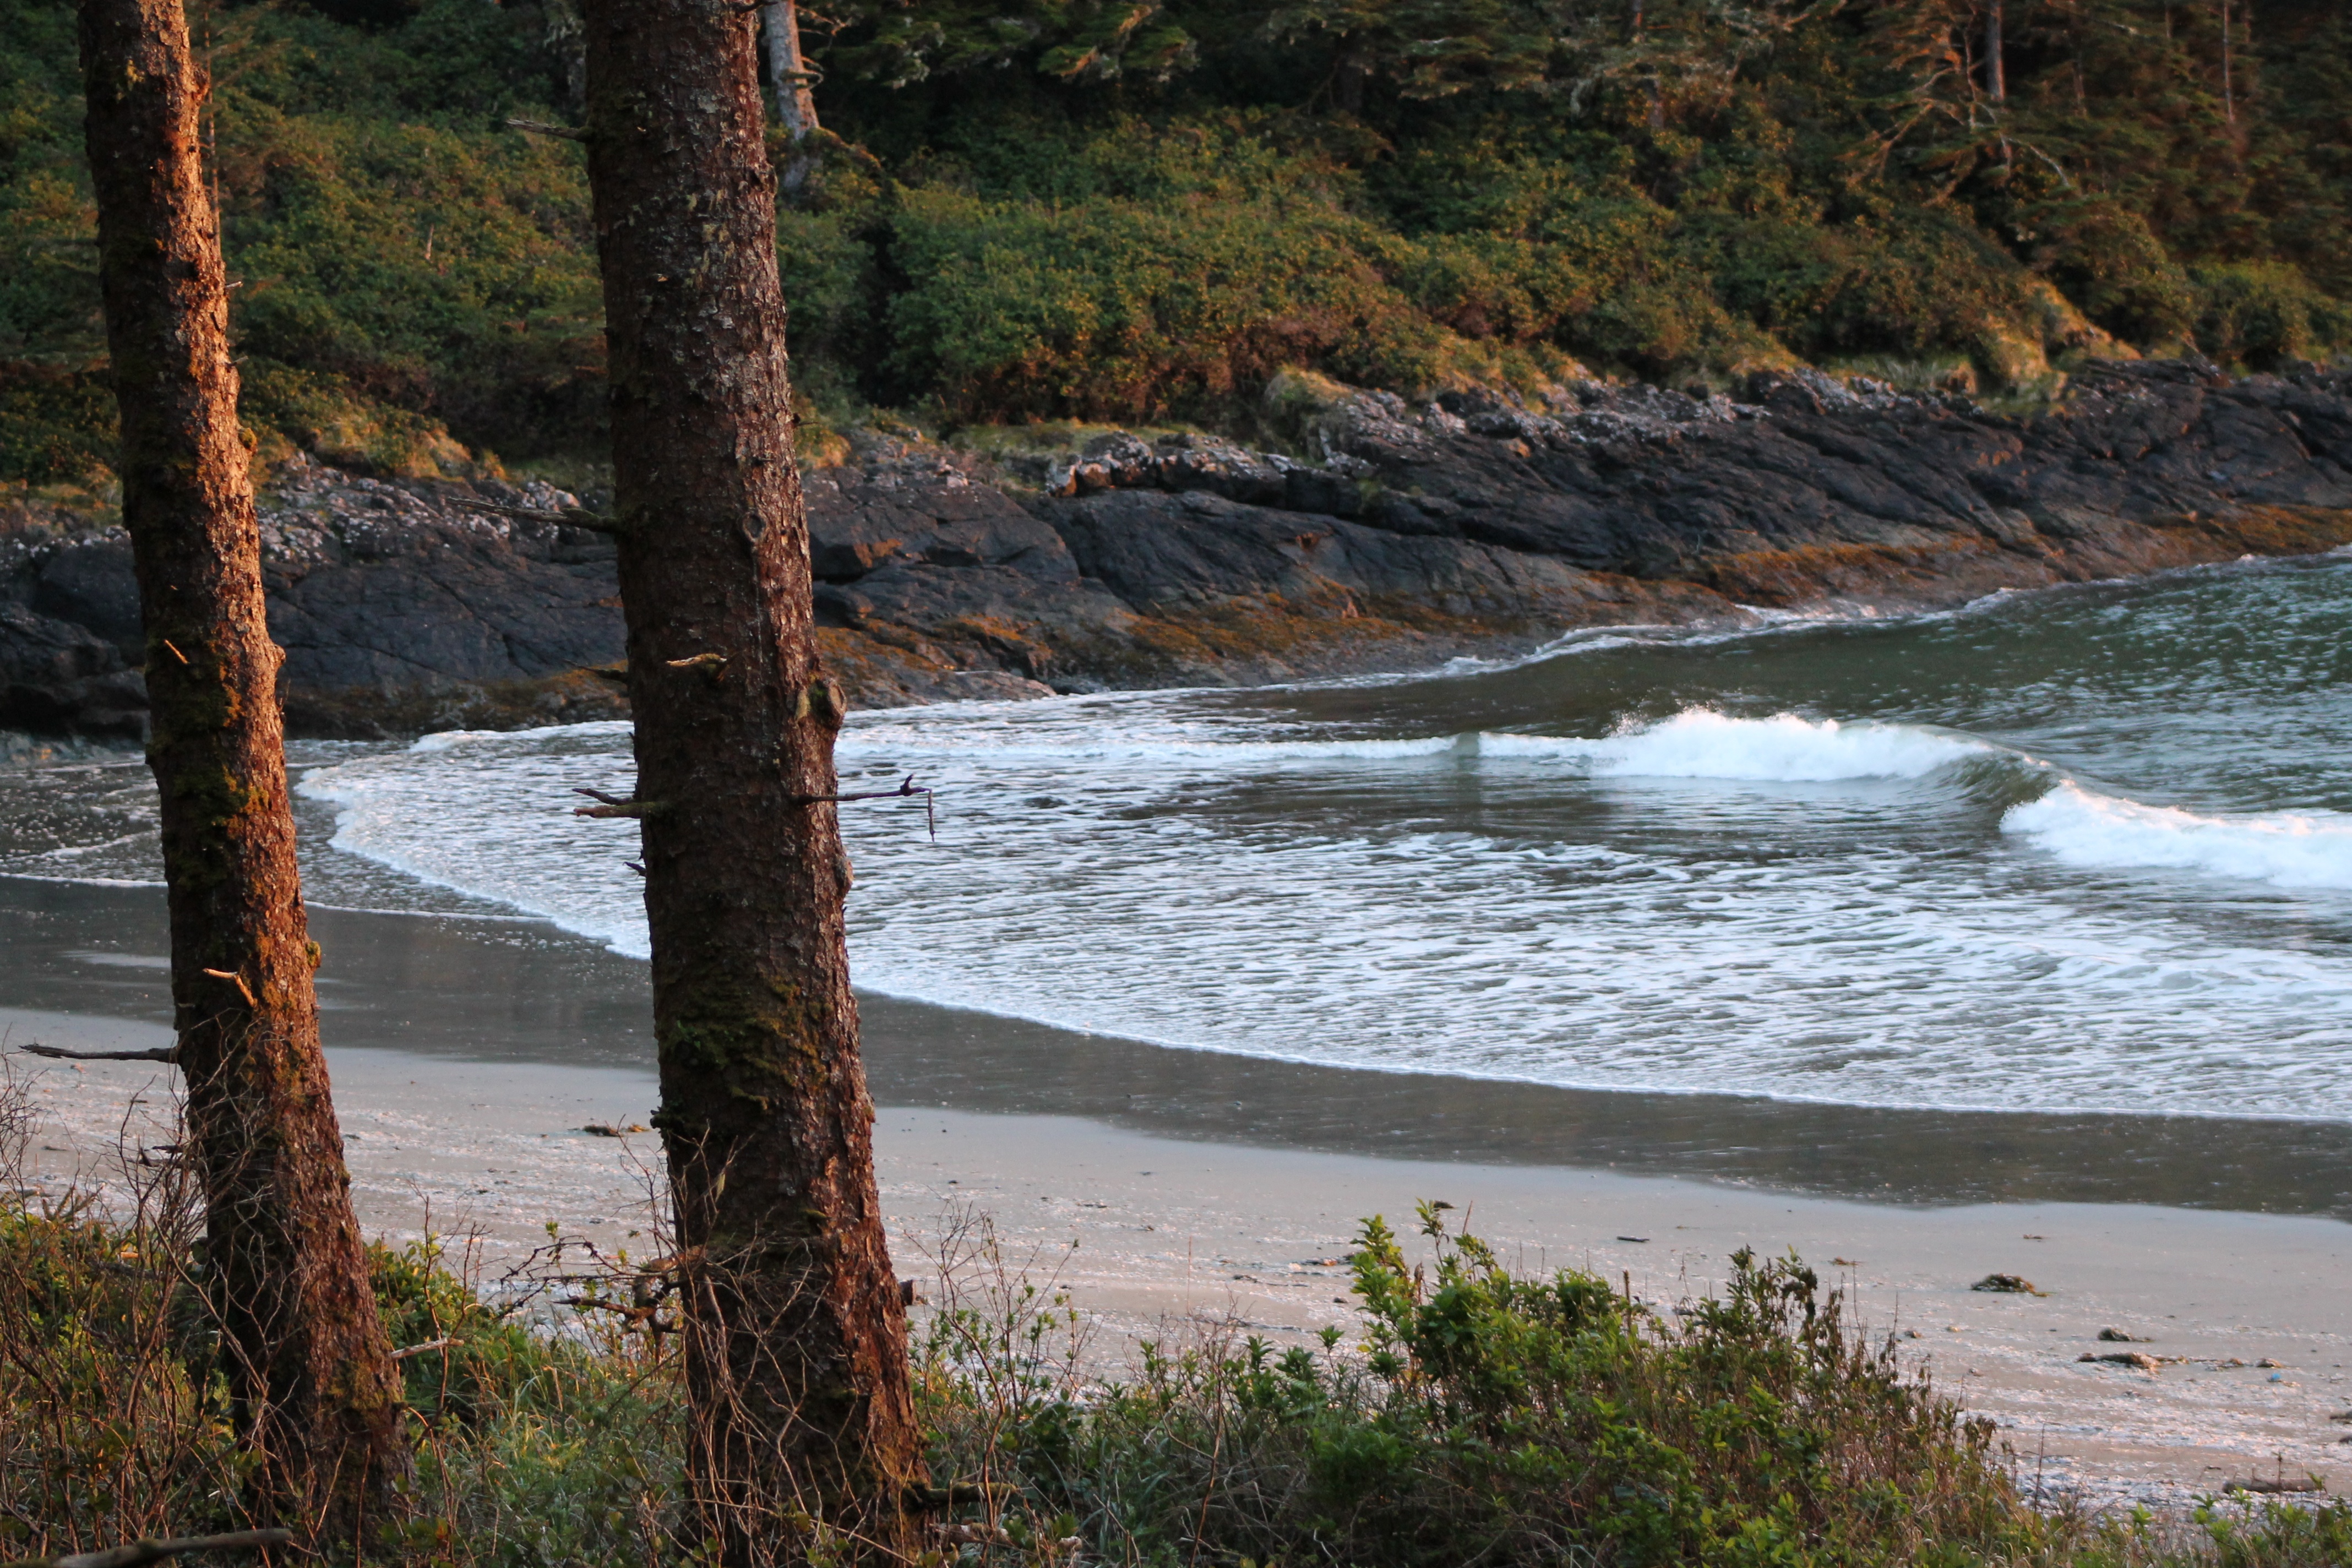
landscape, sea, coast, tree, water, nature, rock, wilderness, shore, lake, river, stream, rapid, reservoir, body of water, habitat, loch, natural environment